The Tourist (TV series)

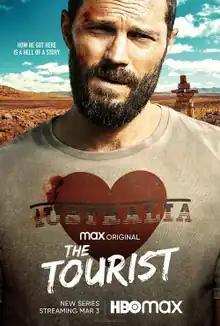
Series 1 promotional poster

The Tourist is a 2022 drama-thriller black comedy television series. It stars Jamie Dornan as the victim of a car crash who wakes up in a hospital in the Australian outback with amnesia. The series premiered on 1 January 2022 on BBC One in the UK, the next day on Stan in Australia, and on 3 March on HBO Max in the US. The second series, set in Ireland, premiered on 1 January 2024 in the UK and Australia, and on 29 February 2024 in the US.